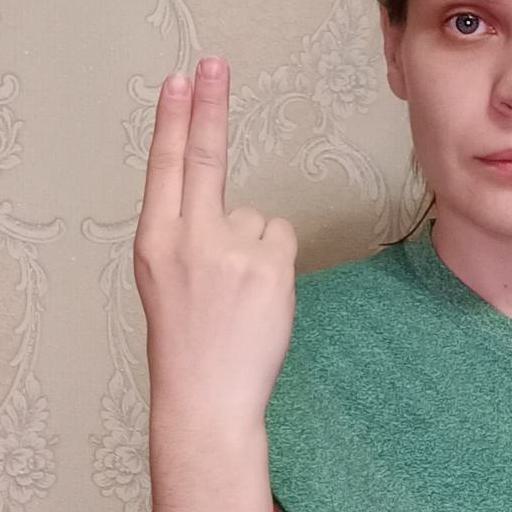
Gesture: two_up_inverted